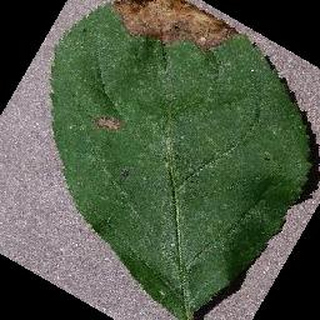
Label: apple_black_rot